Tina Bachmann (field hockey)

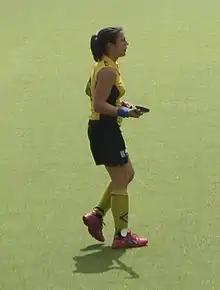
Bachmann in 2007

Tina Bachmann (born 1 August 1978 in Mülheim, North Rhine-Westphalia) is a retired German field hockey player. She represented Germany in two editions of the Olympic Games (2004 and 2008), and also often played as a midfielder and an experienced central defender. Bachmann was also a member of the Germany women's national field hockey team who attained a great success in the mid and late 2000s, capturing three gold medals at the 2004 Summer Olympics, 2006 Women's Hockey Champions Trophy, and 2007 Women's EuroHockey Nations Championship.